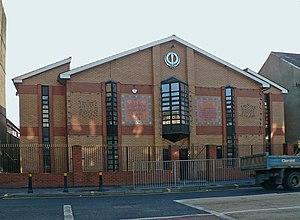
Bhatra est à l'origine une sous-caste hindoue.